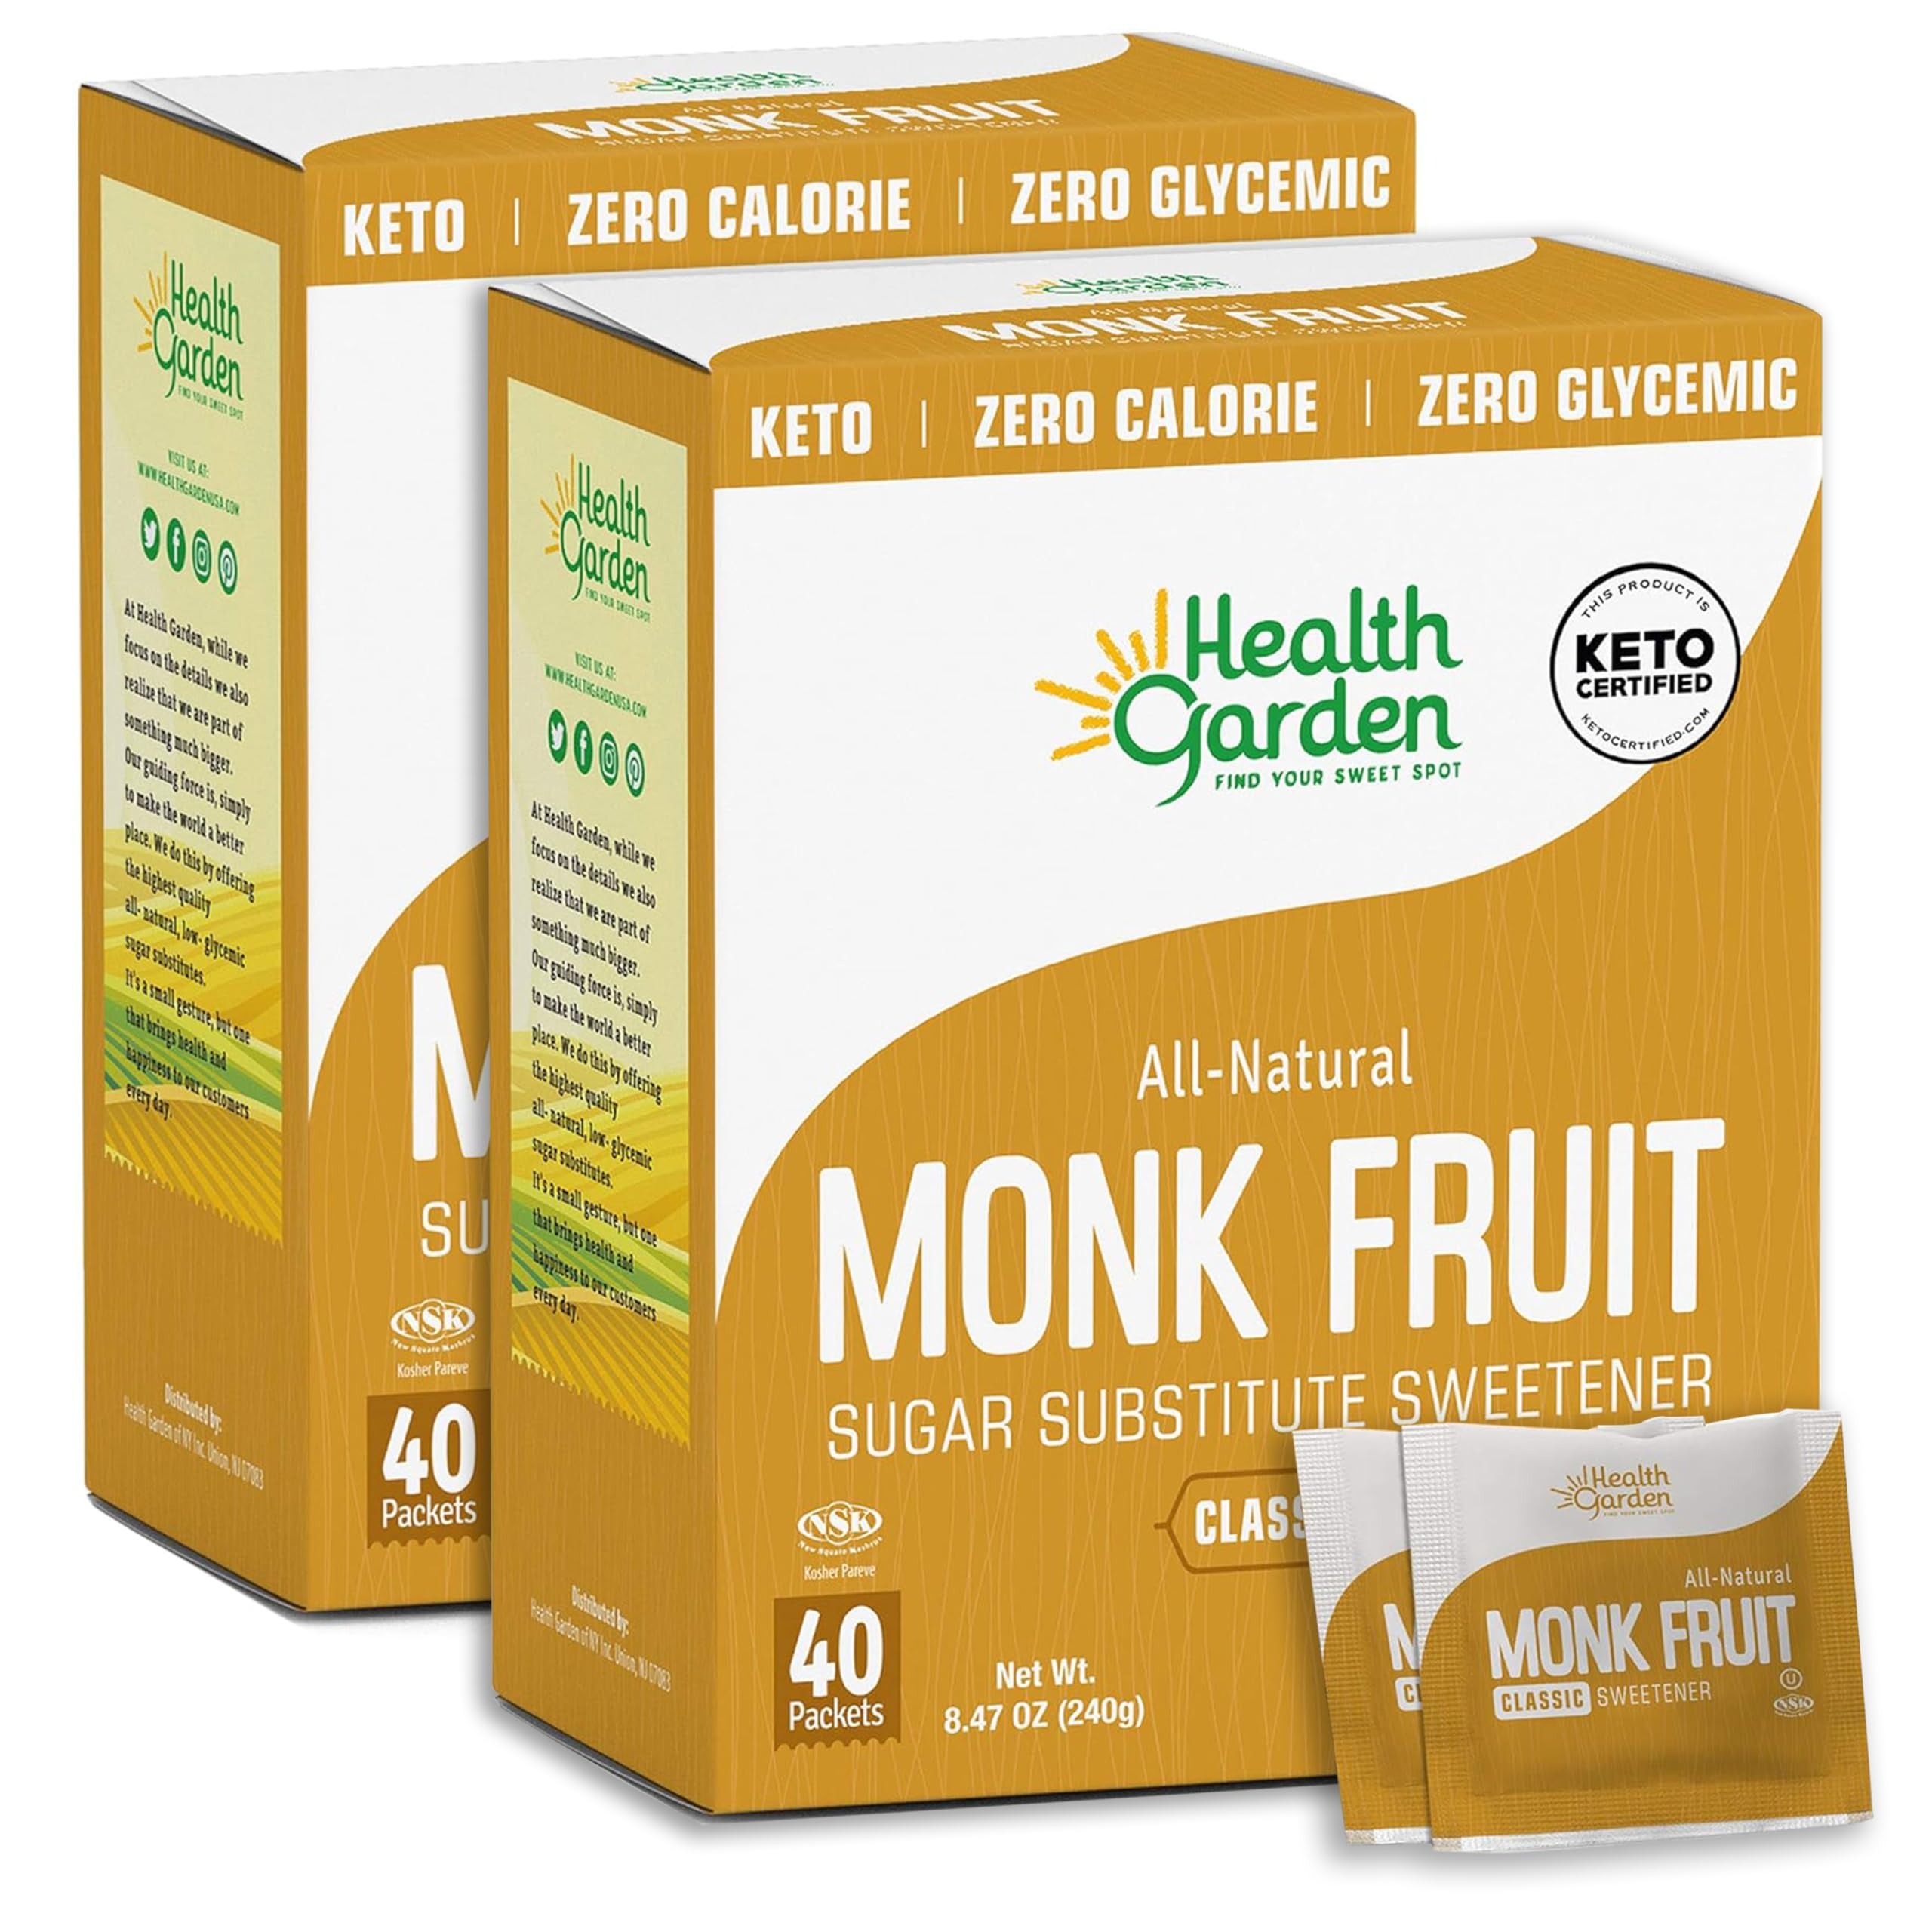
Item Name: Health Garden Monk Fruit Sweetener, Classic - Non GMO - Gluten Free - Sugar Substitute - Kosher - Keto Friendly 40 Packets (2 pack)
Bullet Point 1: GREAT FOR COOKING AND BAKING: Enjoy Health Garden’s Classic Monk Fruit Sweetener! Made with erythritol and monk fruit extract, monk fruit sweetener is ideal for use in cooking and baking! Easily metabolized by the digestive system, monk fruit sweetener is a great choice when large amounts of sweetener are required. Try it and you’ll be amazed at the results!
Bullet Point 2: ZERO GLYCEMIC RESPONSE: Monk fruit sweetener is safe for diabetics and can help manage blood sugar levels. Recommended for use with keto, low-carb and gluten-free diets, monk fruit sweetener can promote weight loss and weight maintenance. Monk fruit sweetener won’t cause cavities and is safe for children and adults.
Bullet Point 3: 100% ALL NATURAL: Monk fruit sweetener is delicious, gluten-free and kosher with no harmful additives, artificial chemicals or genetically modified ingredients. Rich in naturally-occurring nutrients and antioxidants, monk fruit sweetener will infuse your life with sweetness and enhance your overall health and fitness!
Bullet Point 4: INDIVIDUAL PACKETS: Use monk fruit sweetener on the go with these individual packets! Each packet contains the perfect amount to sweeten your coffee, tea or beverage of choice. When you’re at work or away from home, monk fruit sweetener will be there to improve your day! 1 packet = 1 teaspoon of sugar.
Bullet Point 5: SATISFACTION GUARANTEED: We believe in our product and we think you will too! Contact us with any questions and we’ll be glad to help. If you don't love our product, send it back, no questions asked!
Product Description: Health garden is delighted to bring this high quality, 100% all natural kosher monk sweetener to supermarkets everywhere! This naturally sweet product is extracted from the exotic monk fruit, which has been used by the ancient Chinese for medicinal purposes as well as a sweetener for centuries. The benefits of monk fruit are: loaded with antioxidants Its no calorie, non-glycemic content makes it safe for diabetics, allergy sufferers and those on weight loss regimens health garden monk sweetener contains pure monk fruit and natural Erythritol without any artificial additives or fillers; just the intense sweet taste as nature intended. Go ahead, try some health garden monk sweetener in your favorite recipes and see for yourself why so many health conscious chefs are raving about this naturally sweet sensation.
Value: 80.0
Unit: Count

Price: 10.95